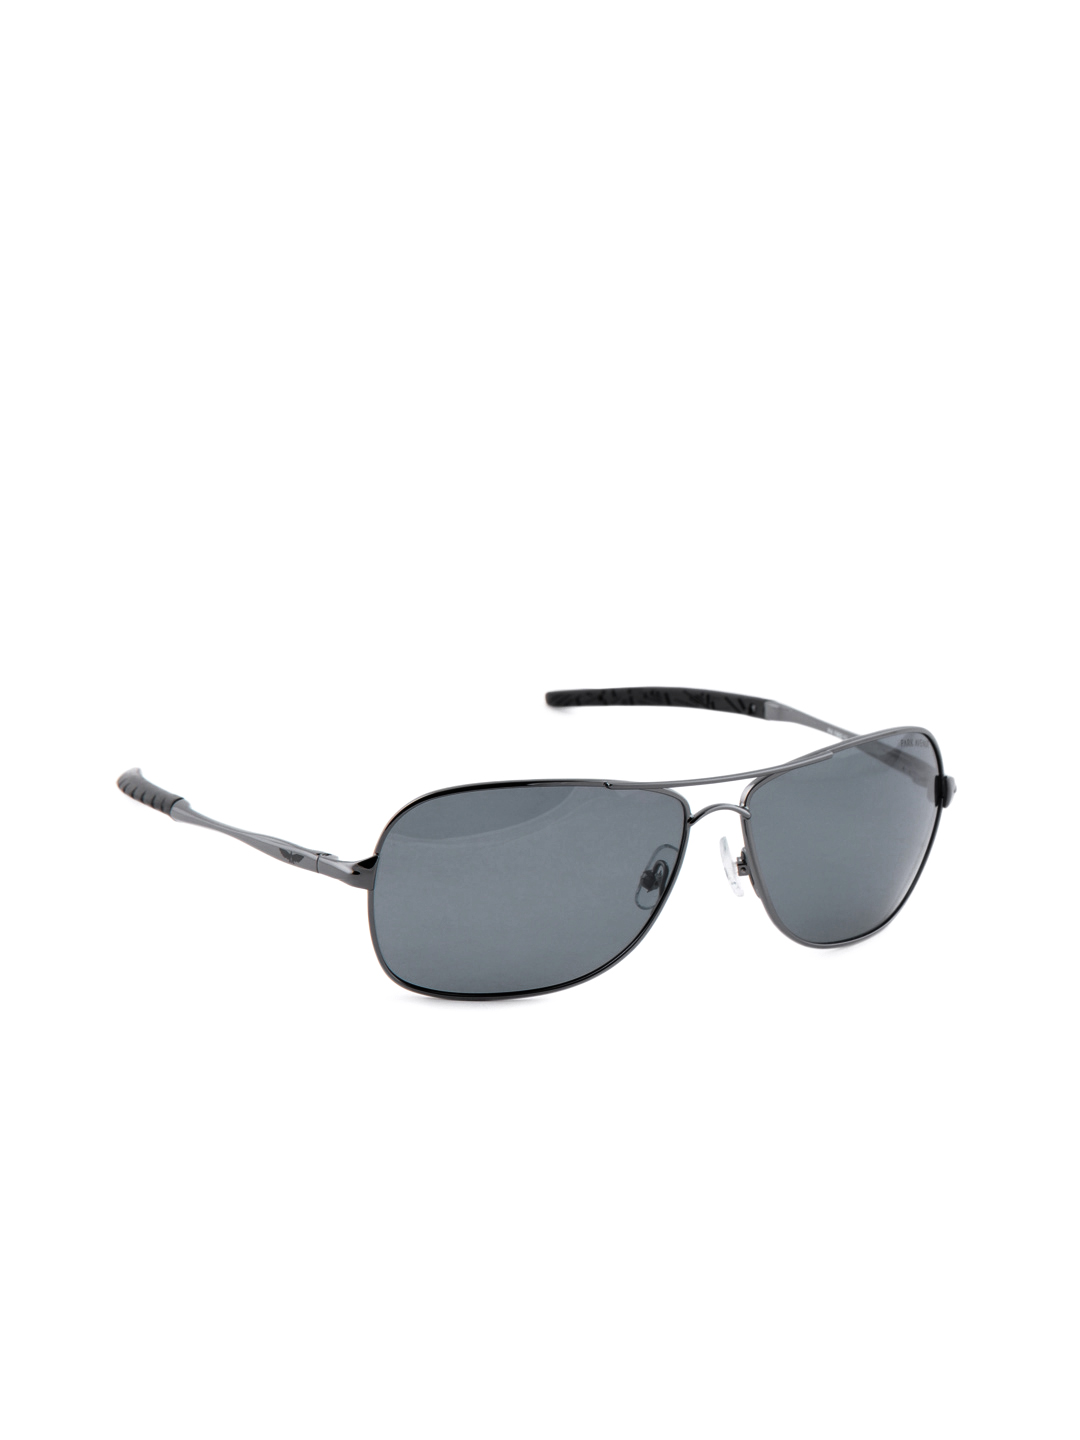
Park Avenue Men Black Sunglasses
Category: Accessories / Eyewear / Sunglasses
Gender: Men
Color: Black
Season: Winter 2016
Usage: Casual